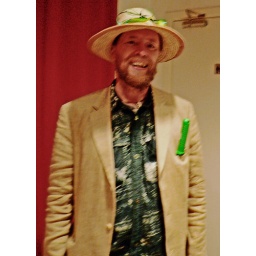
Xjy in summer hat with chili garland and green trowel in pocket. Green African shirt.